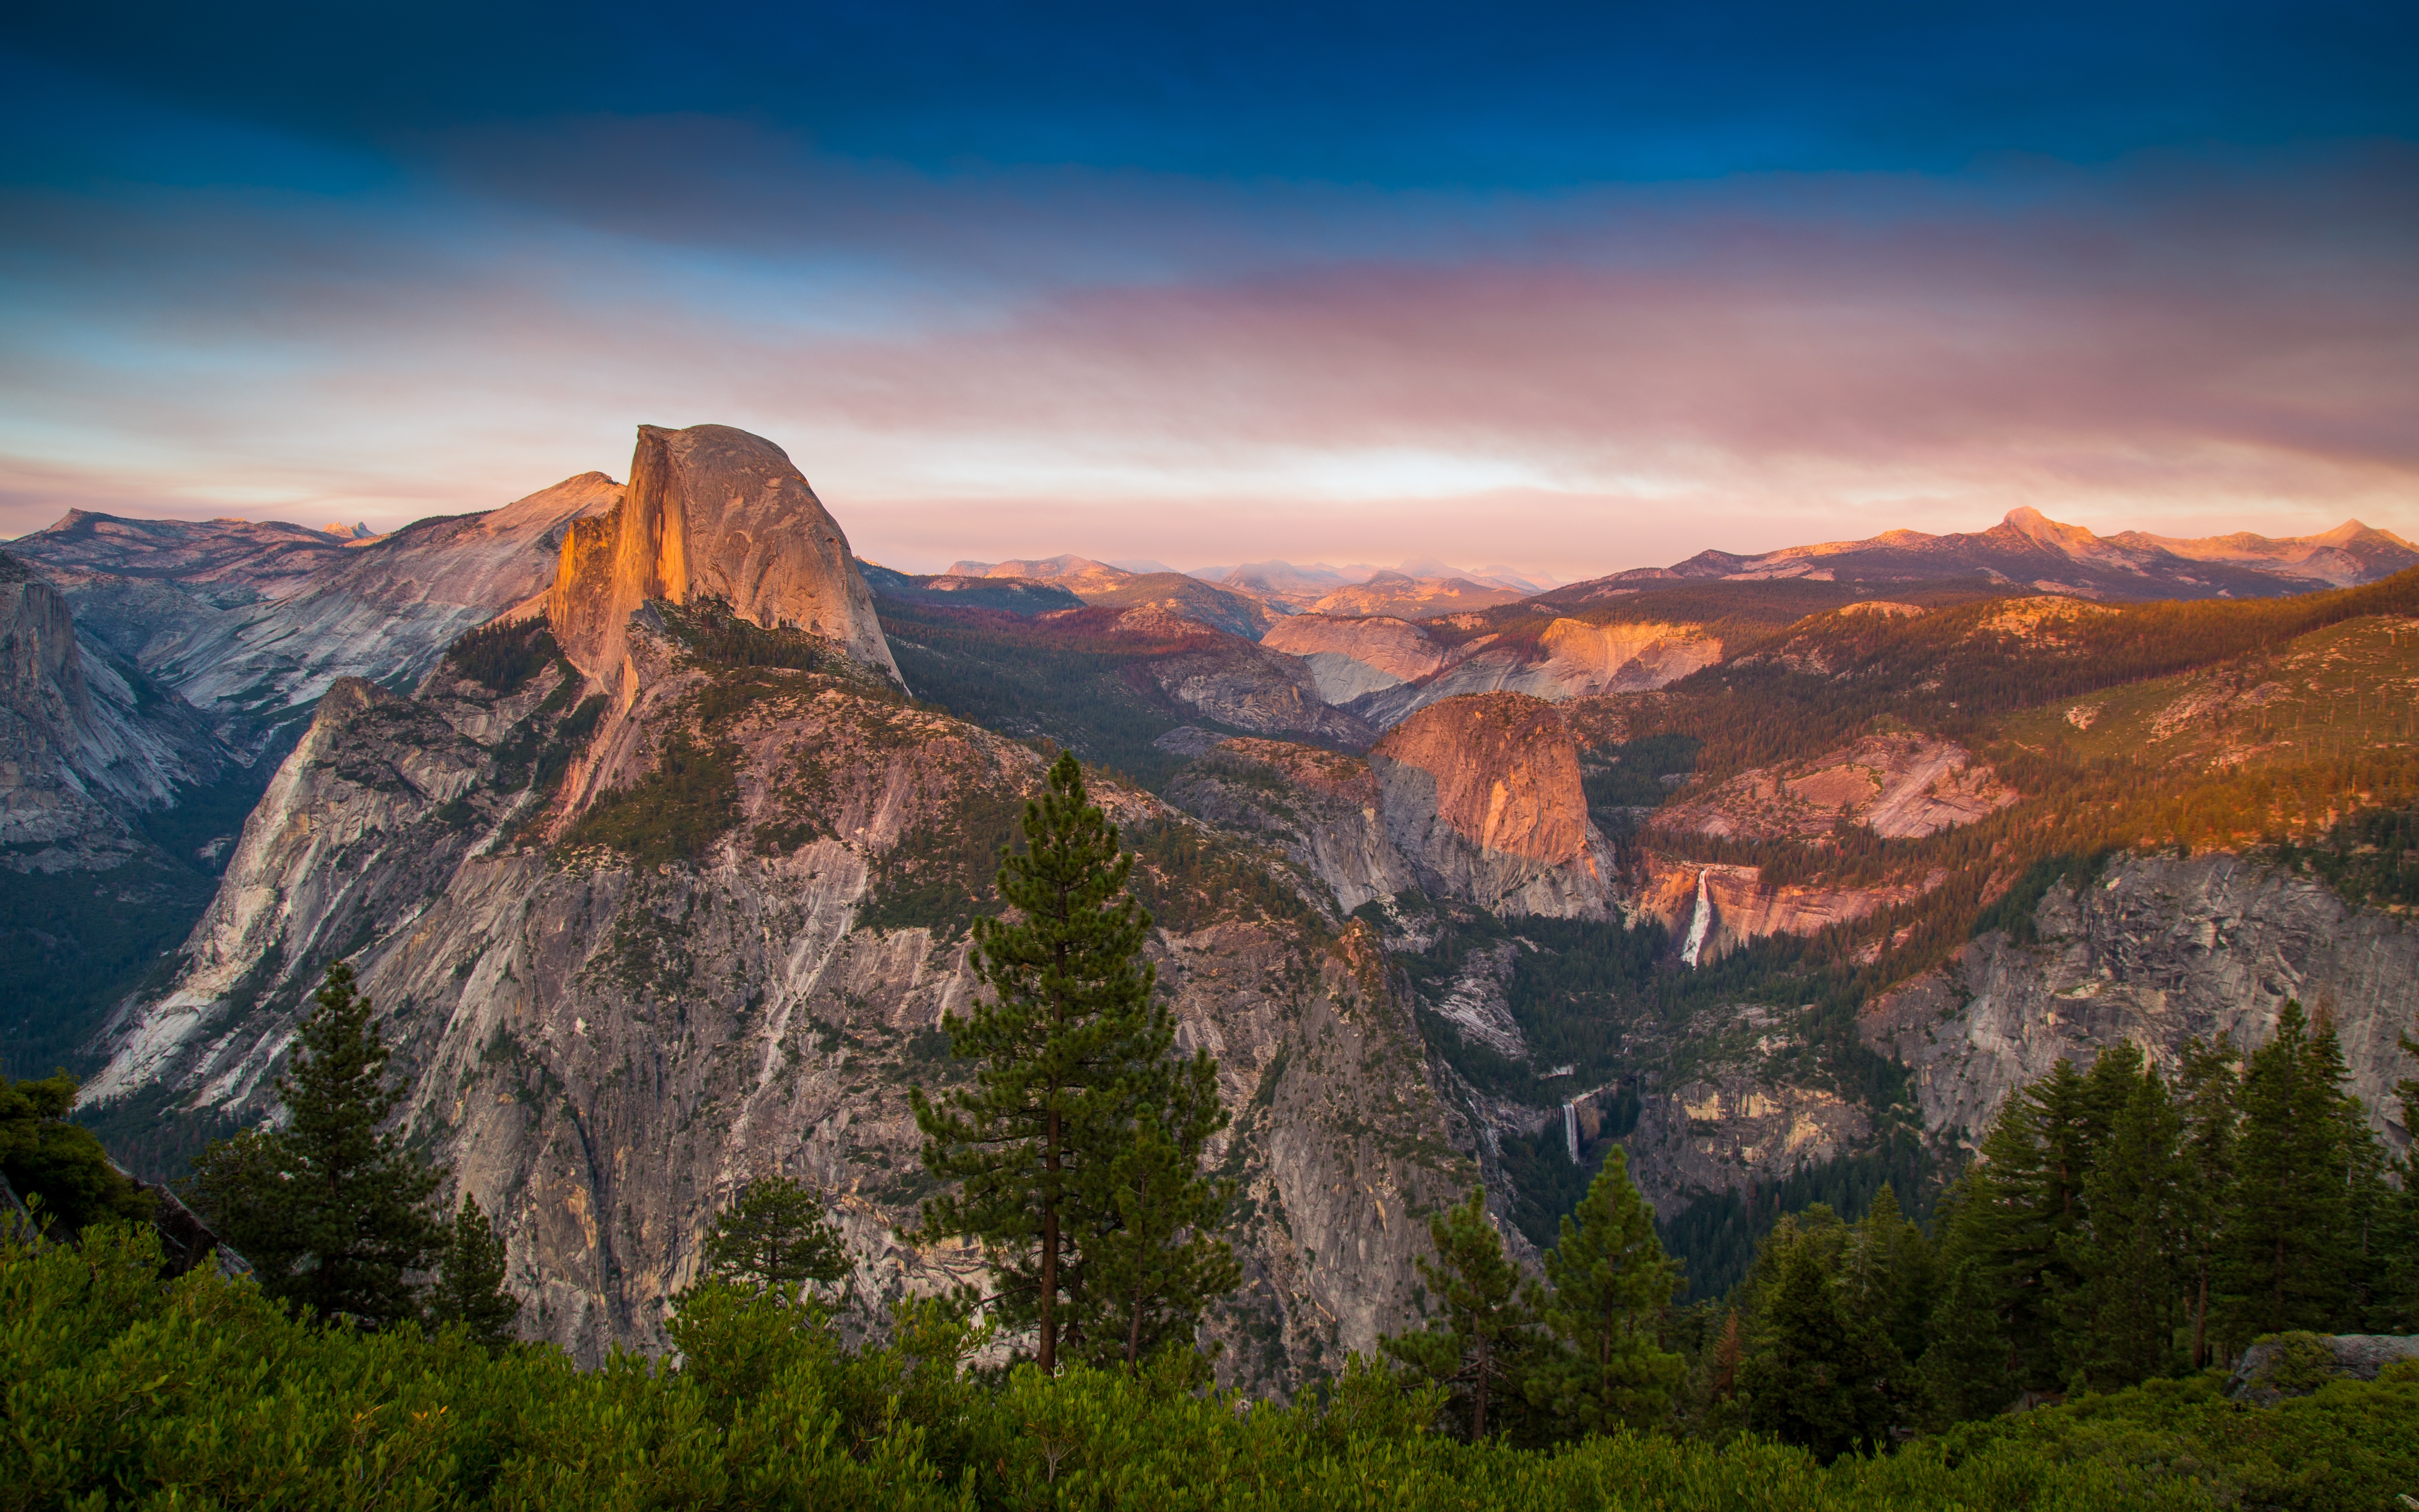
landscape, tree, nature, wilderness, mountain, cloud, sky, sunset, valley, mountain range, formation, national park, ridge, alps, plateau, fell, landform, geographical feature, mountainous landforms